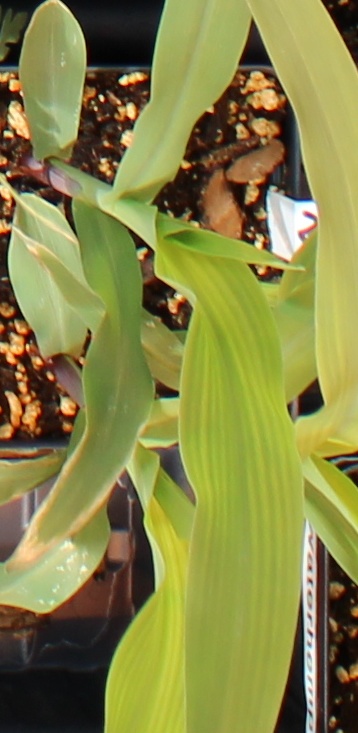
Label: Corn